Sterling District No. 5 Schoolhouse

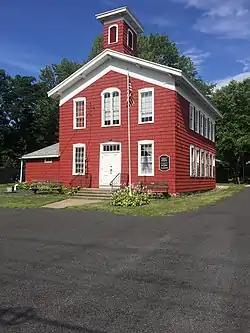

Sterling District No. 5 Schoolhouse is a historic school building located at Sterling in Cayuga County, New York. It was built about 1853 and is a two-story hewn timber frame building with a front-facing gable roof, built above a mortared rubble stone foundation. It is rectangular in shape and measures 28 feet by 38 feet. It was used as a school into the 1950s. It has since been used by the Sterling Historical Society for museum display space and as the Town Hall.